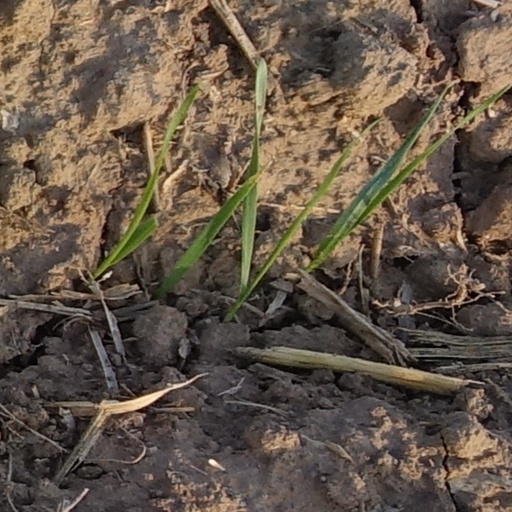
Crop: wheat